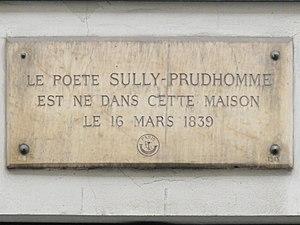
Plaque sur la maison où est né le poète fr:Sully-Prudhomme
La rue du Faubourg-Poissonnière marque la limite entre le 9ᵉ et le 10ᵉ arrondissement de Paris, principale voie de l'ancien quartier du faubourg Poissonnière.